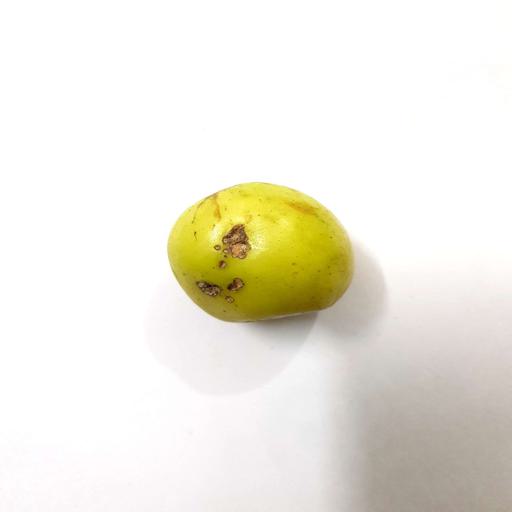
Label: bruised